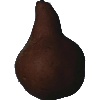
Label: Pear Kaiser 1